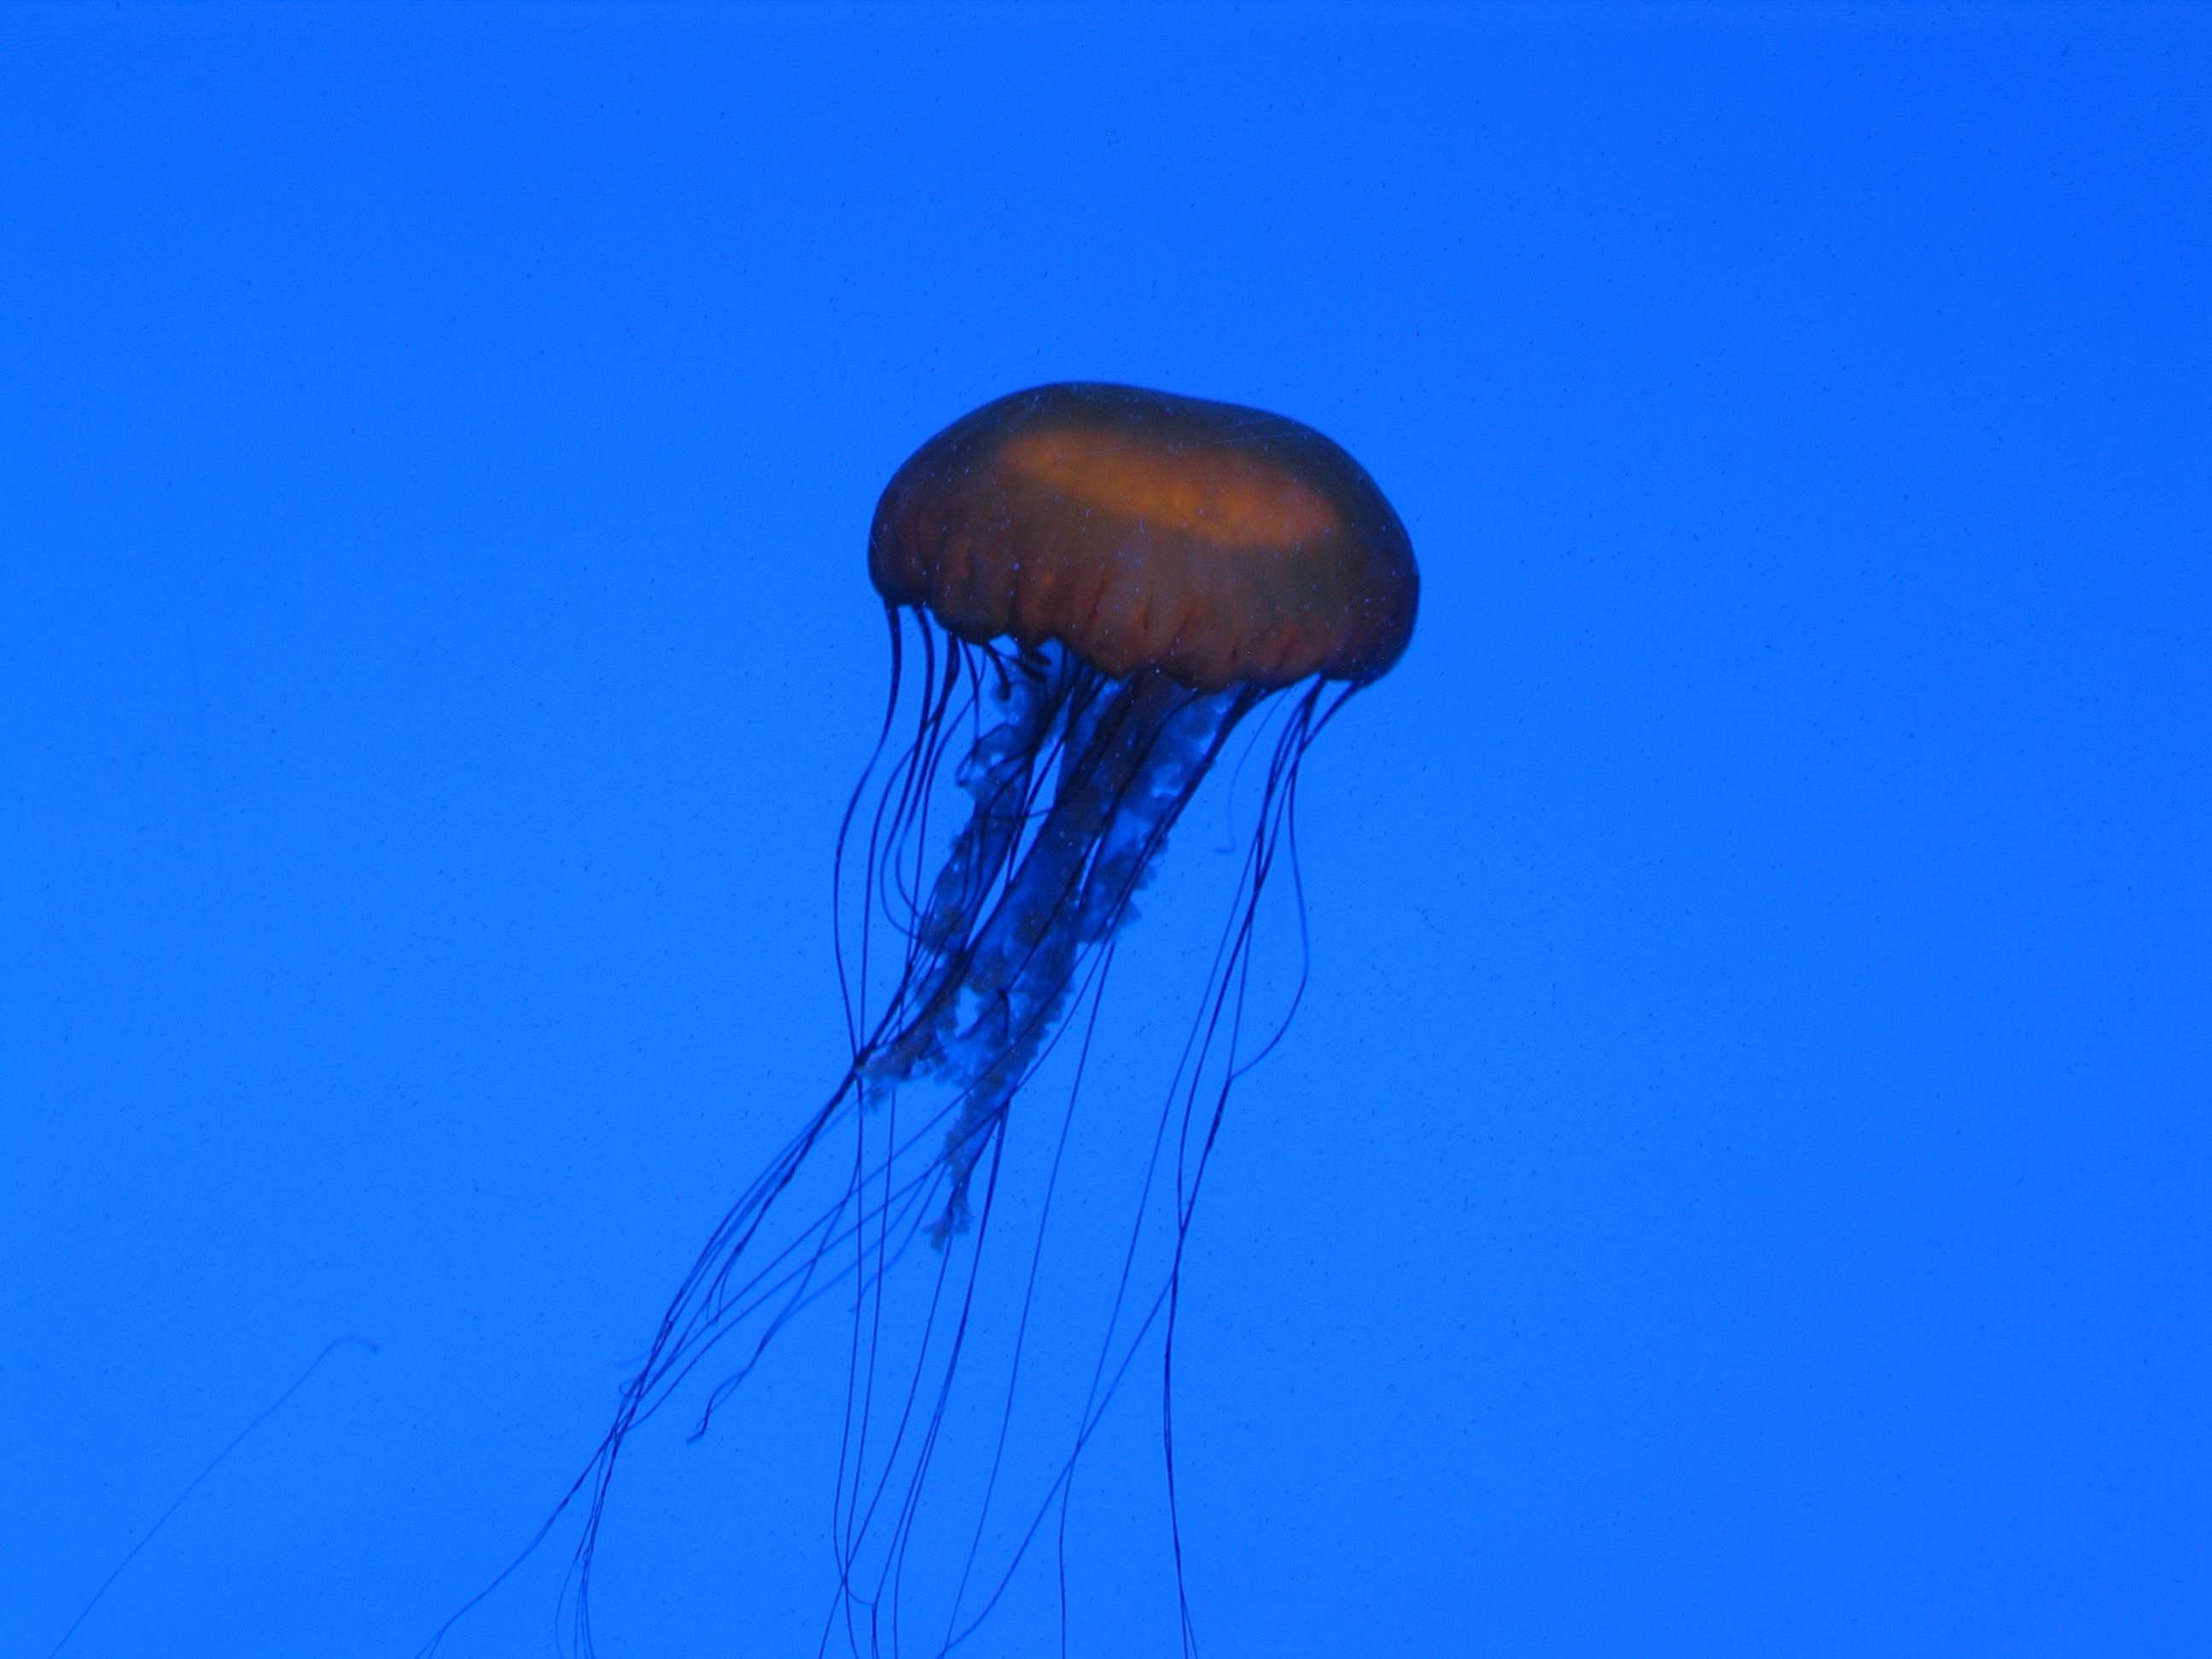
ocean, wildlife, underwater, jellyfish, blue, aquatic, invertebrate, aquarium, cnidaria, exotic, marine biology, marine invertebrates